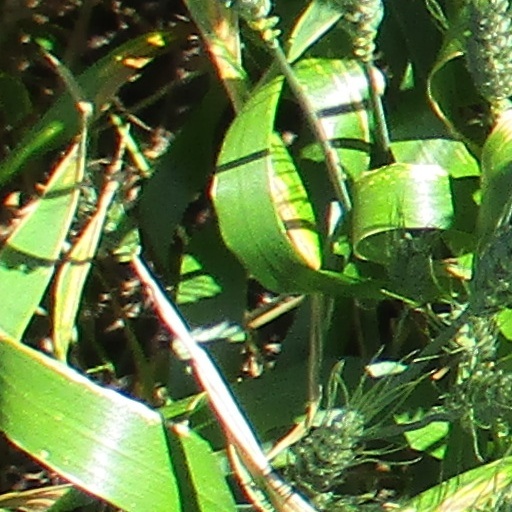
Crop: wheat